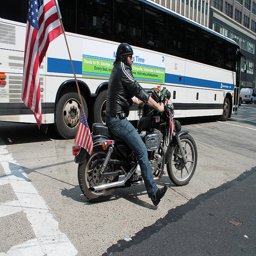
A man on a motorcycle flying a flag on back
A man on a motorcycle with an American Flag on the back of it.
a guy dressed in leather sitting on a motorcycle next to a bus
there is a man riding a motorcycle in the street
a man rides a motorcycle with an American flag